Robbie Robertson

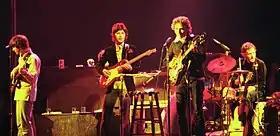
Bob Dylan and the Band performing at the Chicago Stadium in Chicago, Illinois, on the 1974 reunion tour, Robertson is second from the left

David Geffen had signed Dylan to Asylum Records, and worked with promoter Bill Graham on the concept that became the Bob Dylan and the Band 1974 Tour. It was his first tour in over seven years.